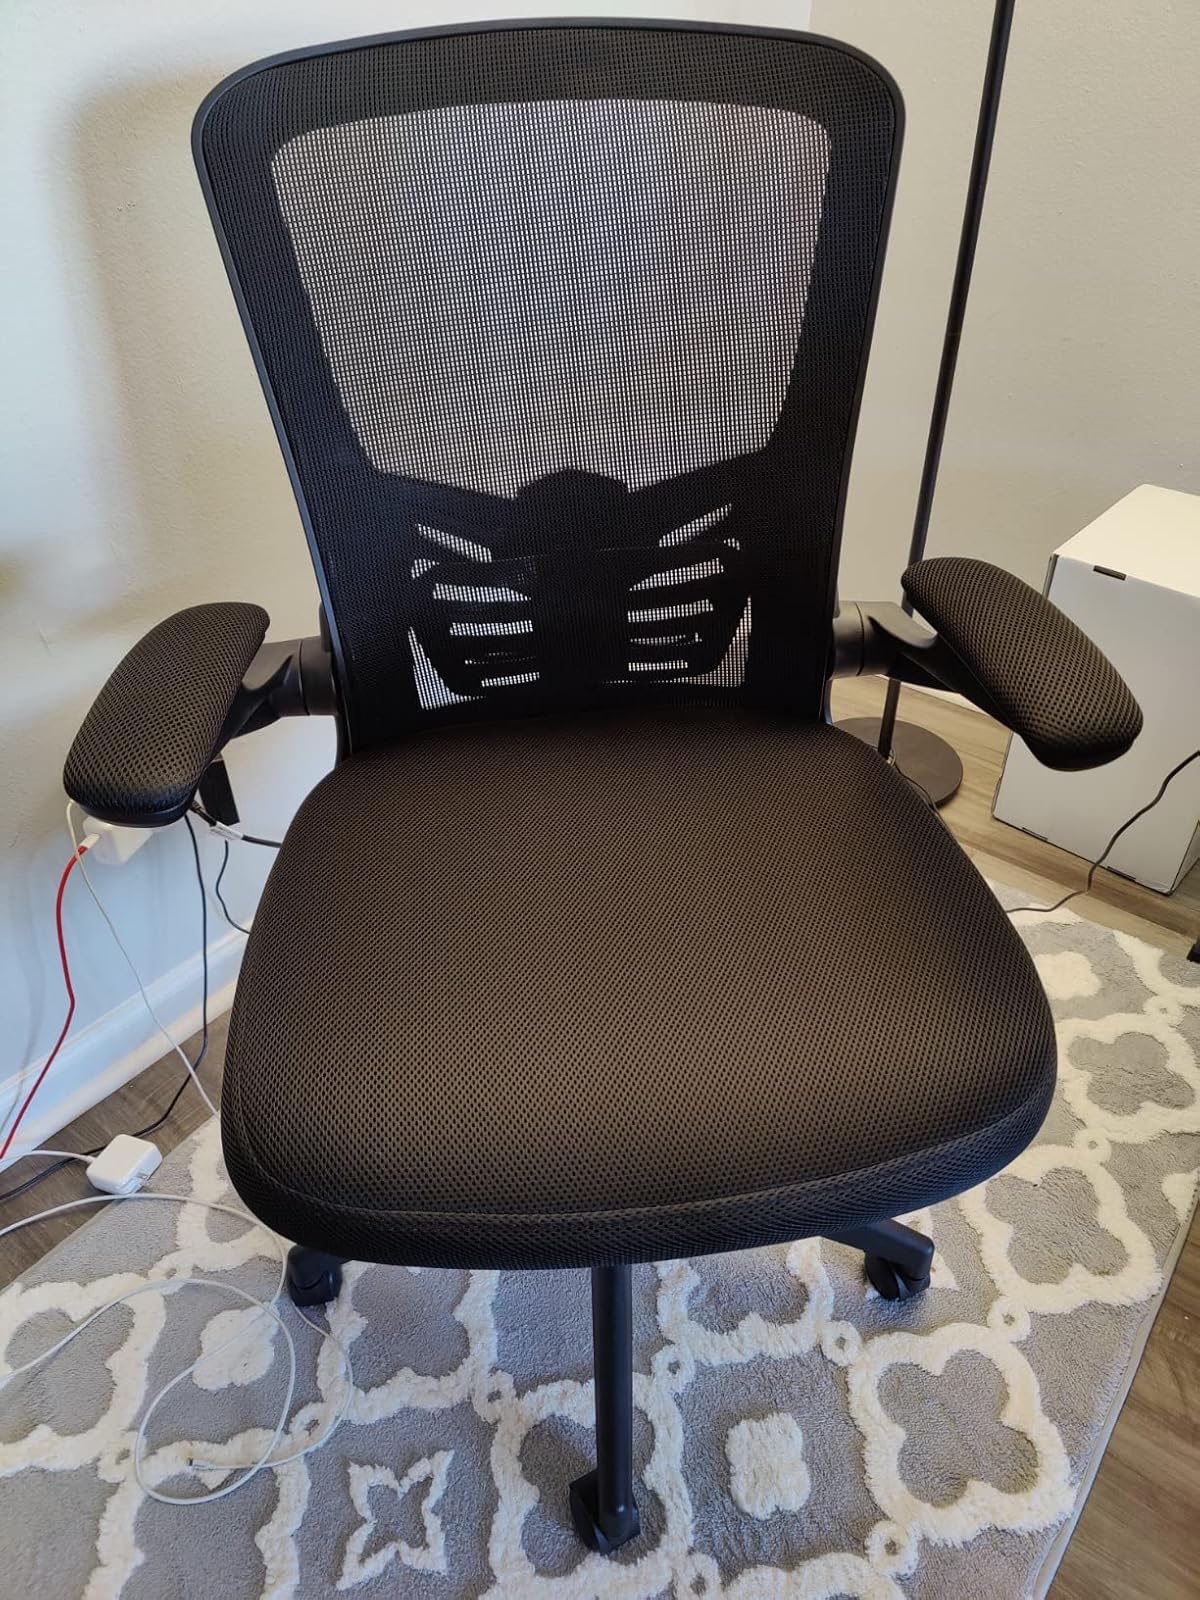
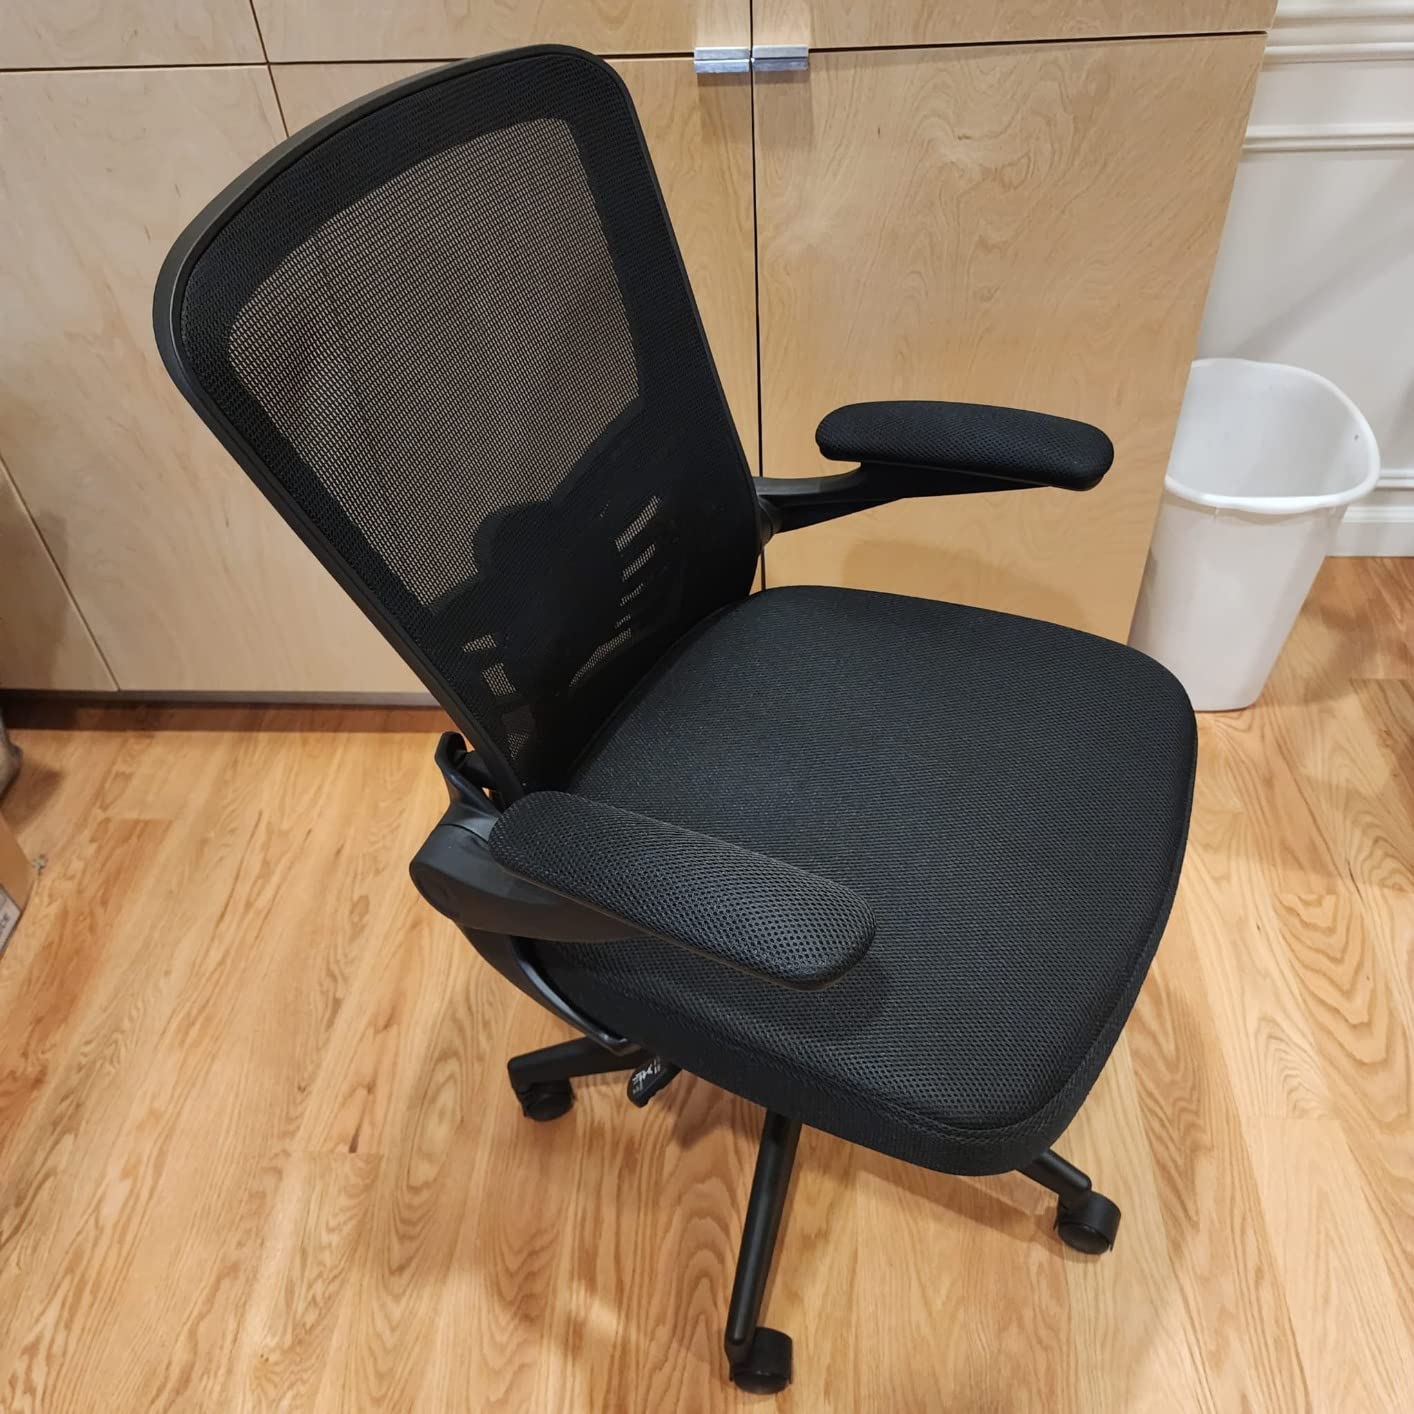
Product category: items_chair
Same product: yes